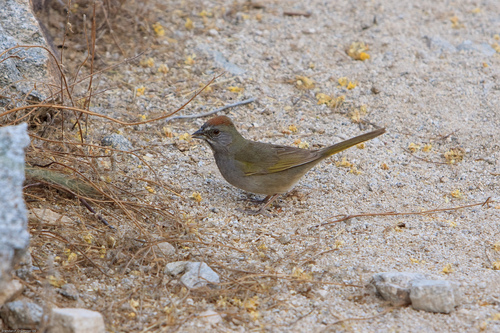
birds beek is small and brown head is a brownish color also wings tan and feet are brown ans short.
this bird has a small pointed beak and a small head, which has rust colored stripe on it's crown and a dull greenish yellow hue to the rest of it's body
this is a brown bird with yellow on its wing and a brown crown.
this bird is brown in color with a short beak and brown eye rings.
this small gray bird has a russet red patch atop it's head, and yellow accents on it's wing and tail feathers.
this bird is largely gray / brown, with the exception of its rust colored crown and white superciliary and malar stripe.
a small bid with a red head, grey on its throat, belly and breast, and yellow and grey secondaries.
a small tan bird with a orange crown and yellow.
through the wings.
this bird has brown primaries, an orange brown crown, and brown breast.
the bird has a small bill and an amber crown.
Species: Green Tailed Towhee